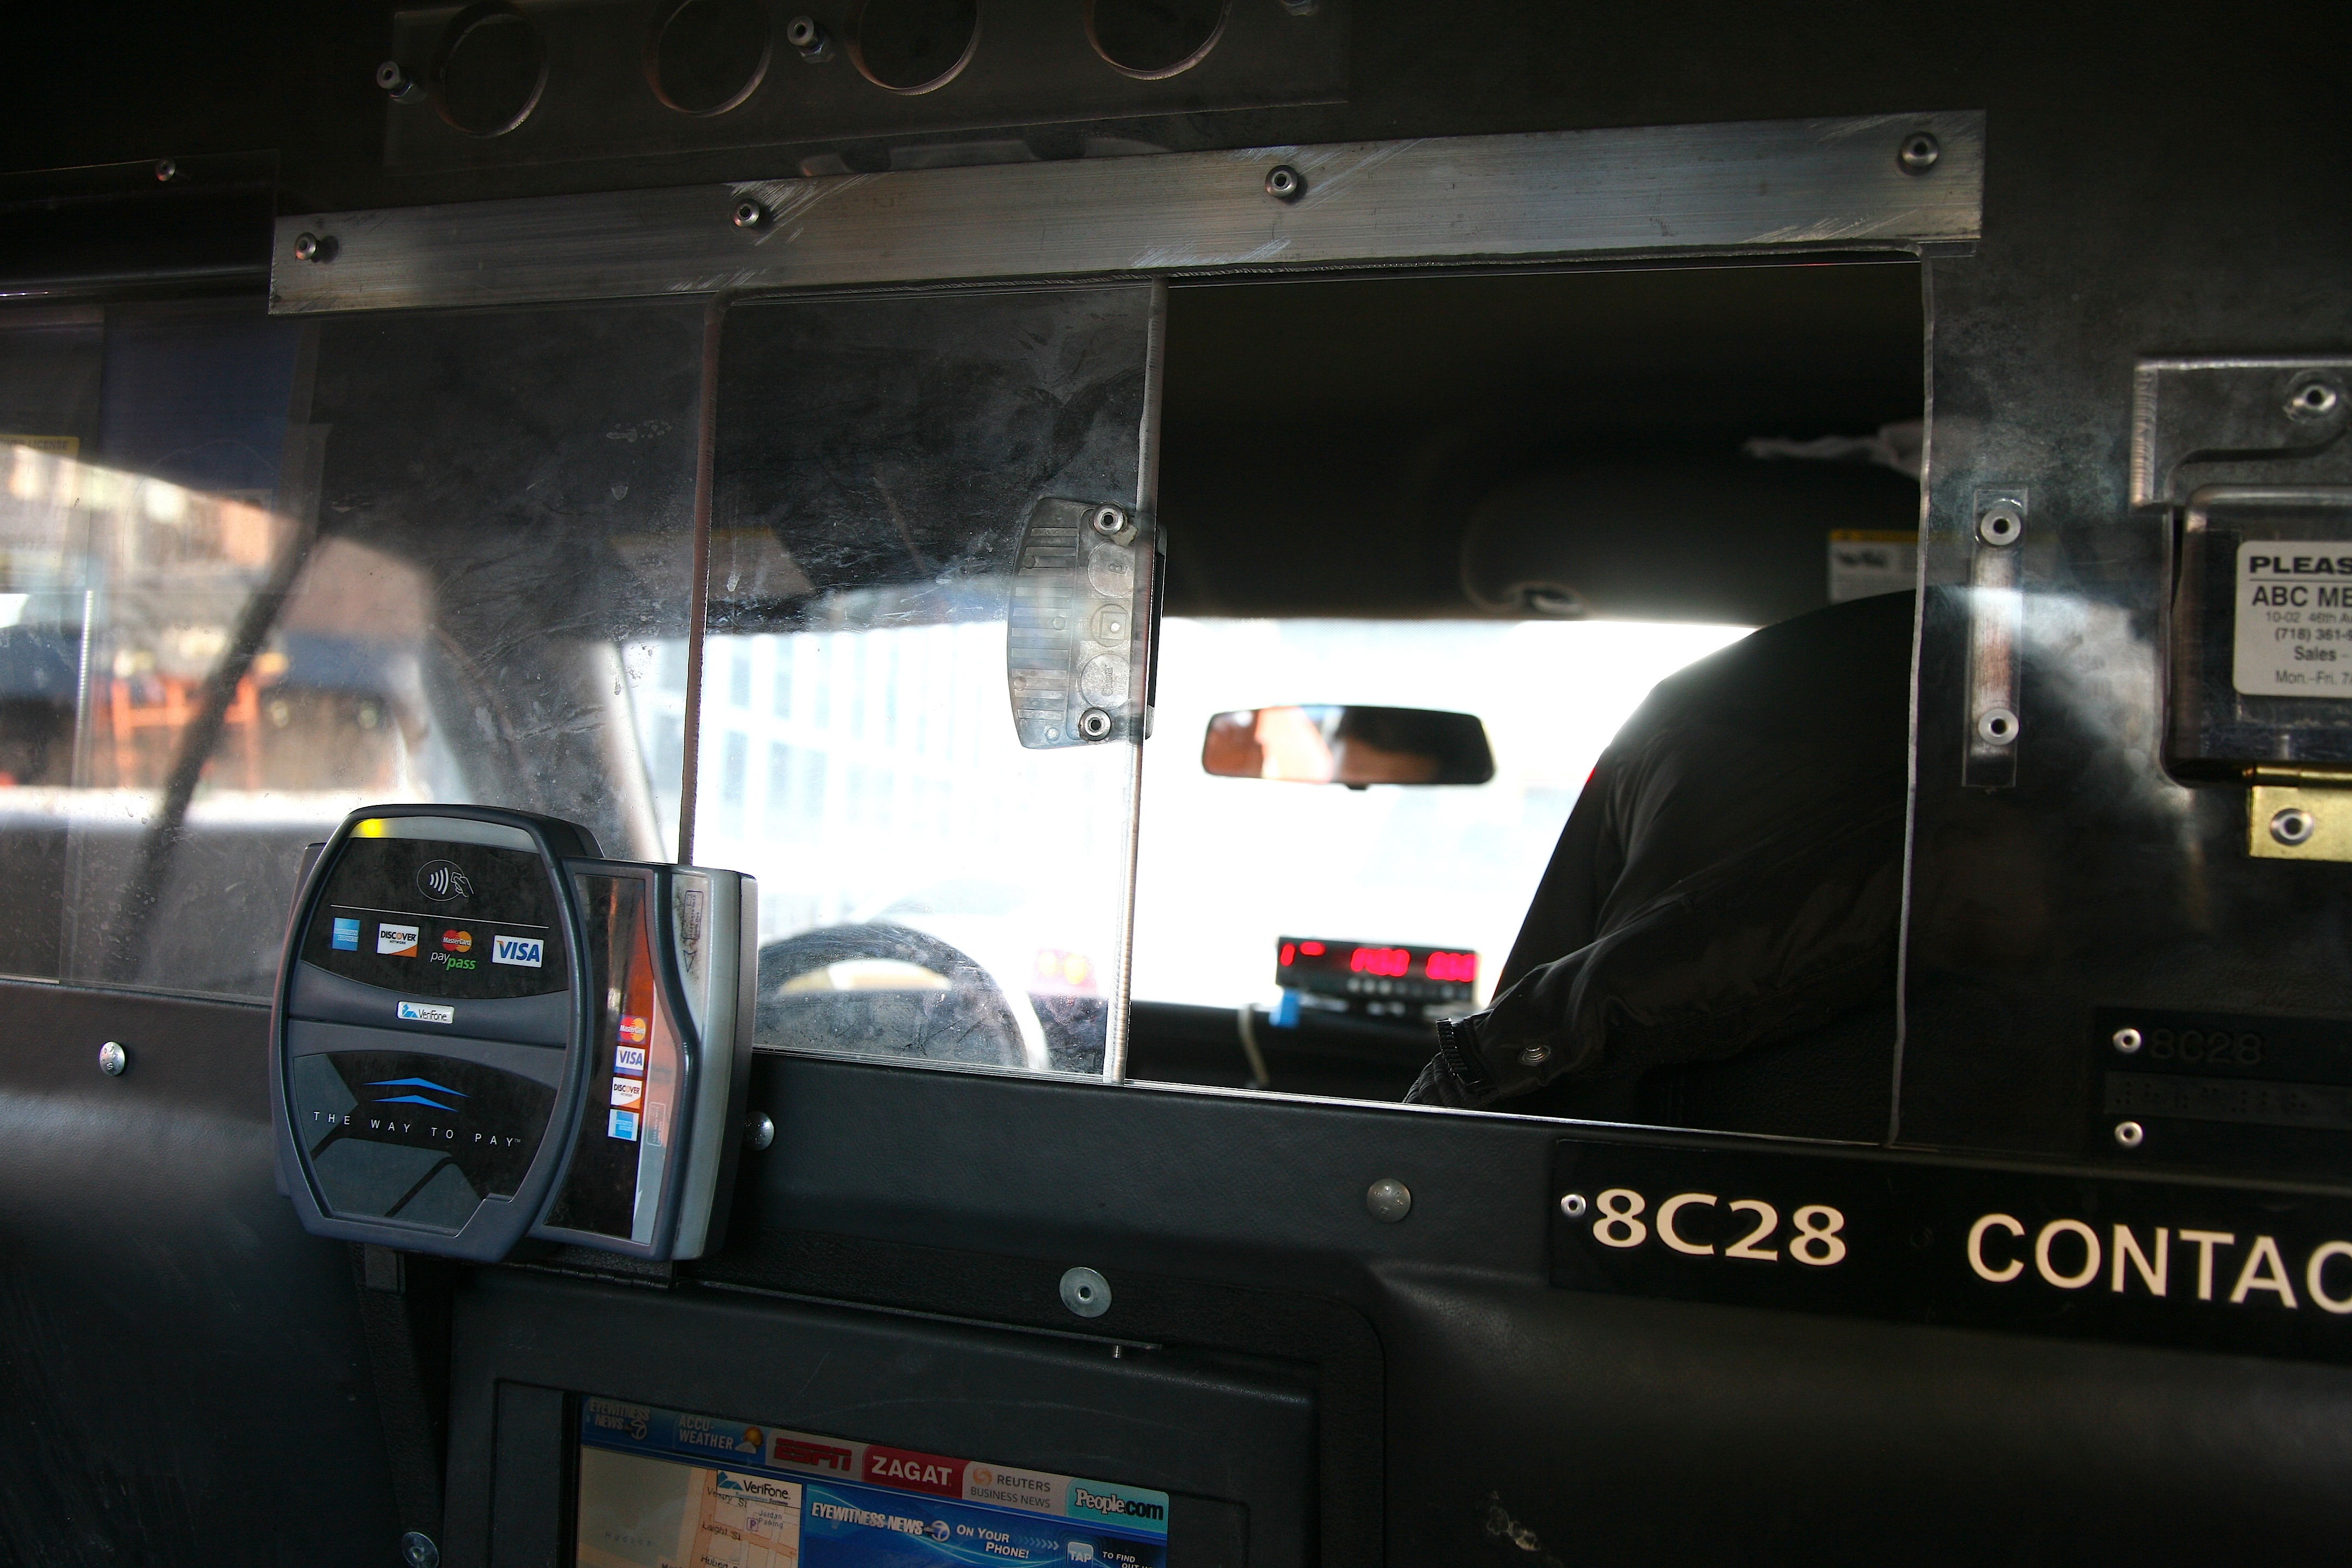
car, driving, transport, truck, vehicle, public transport, screenshot